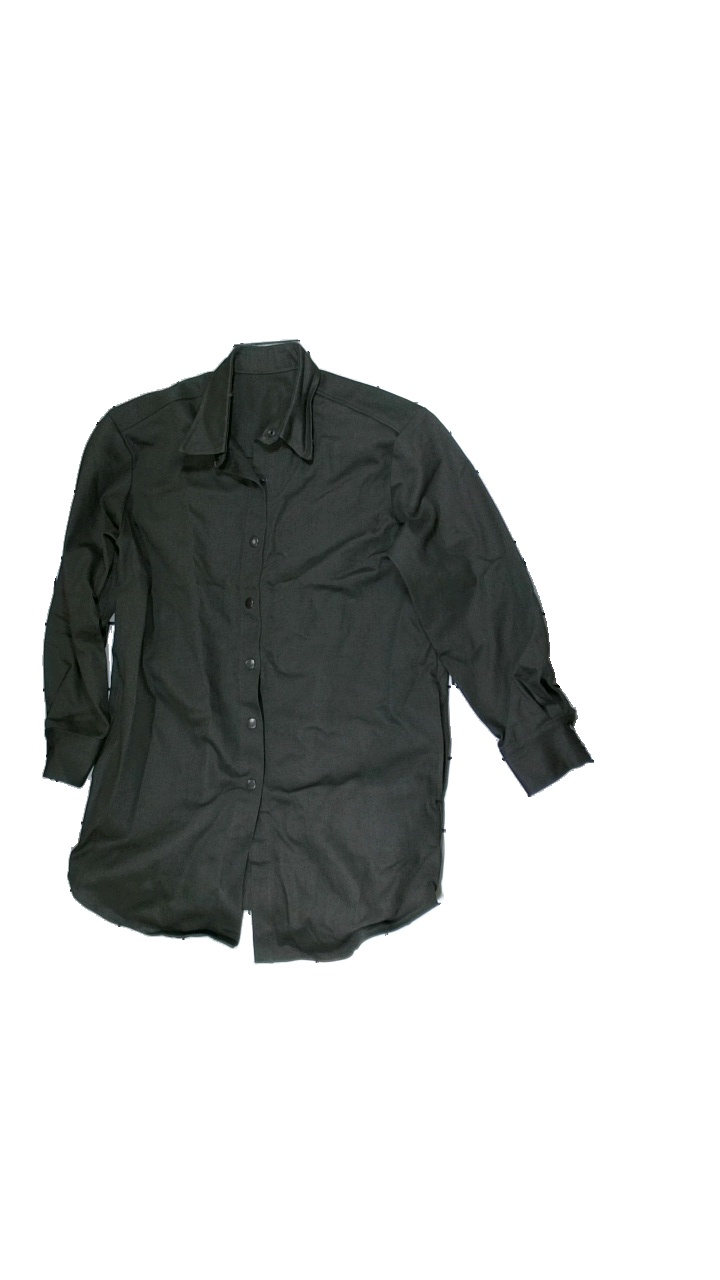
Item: Shirt (Men)
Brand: Missing
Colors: Green
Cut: Regular
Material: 100% Cott
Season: All
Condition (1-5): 5
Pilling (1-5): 5
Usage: Reuse
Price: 100-150